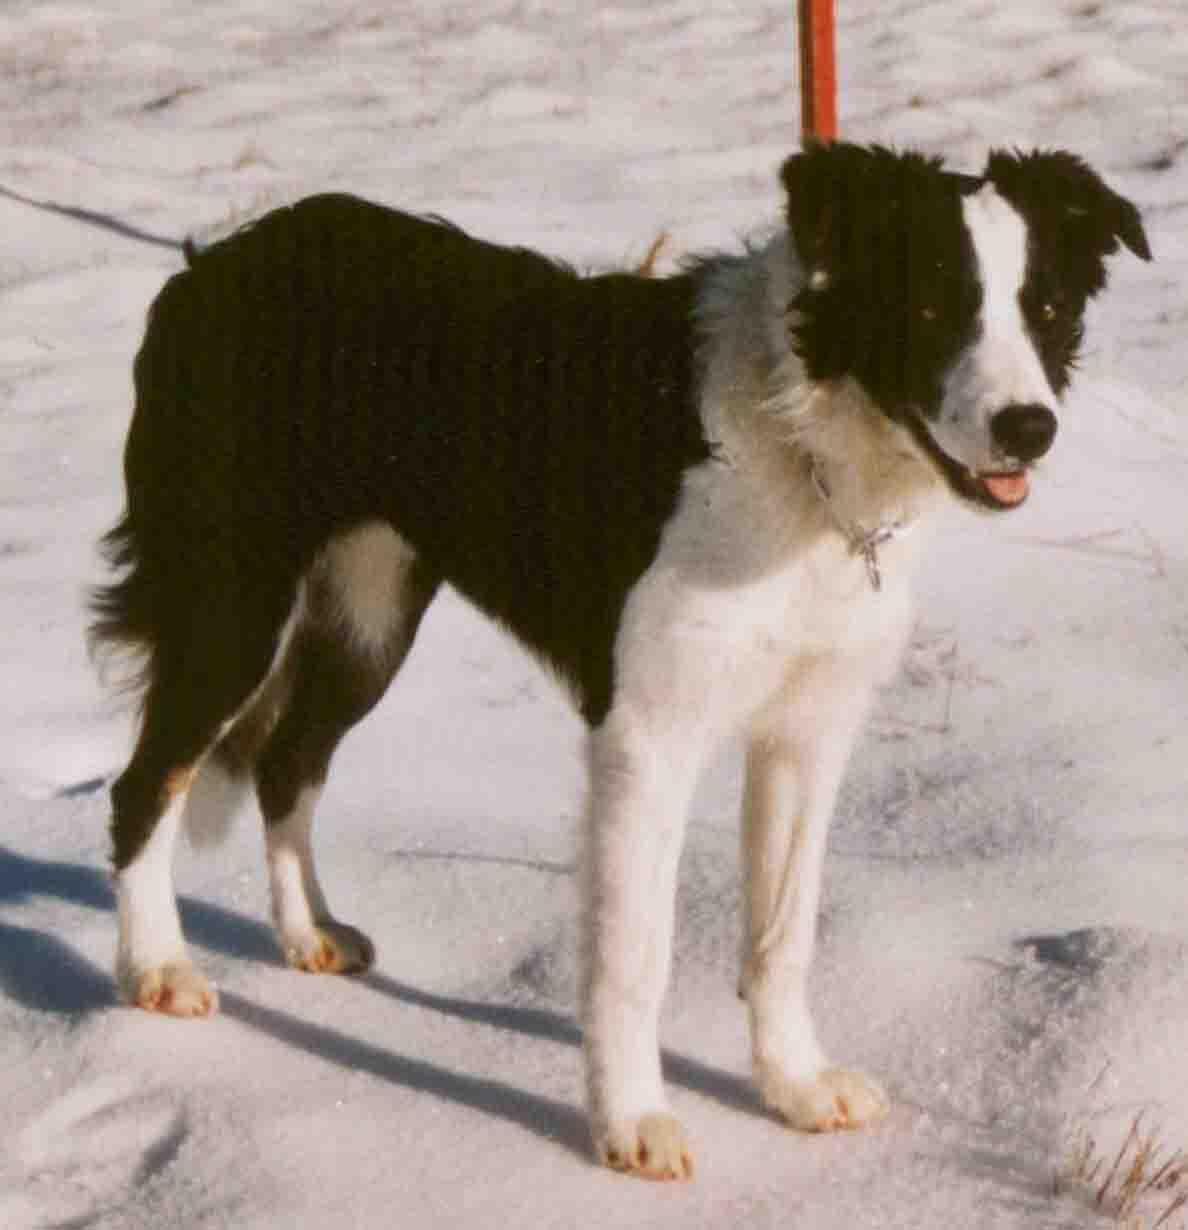
Border_collie